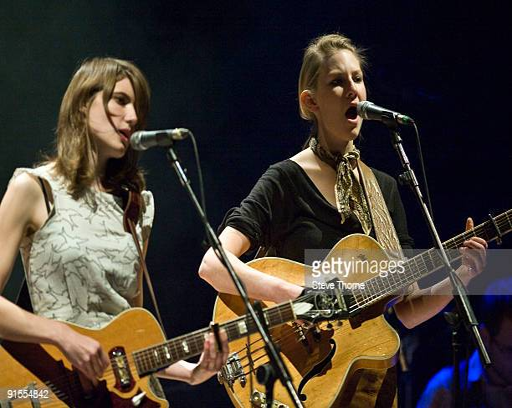
musician and person of artist perform on stage